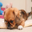
Label: dog